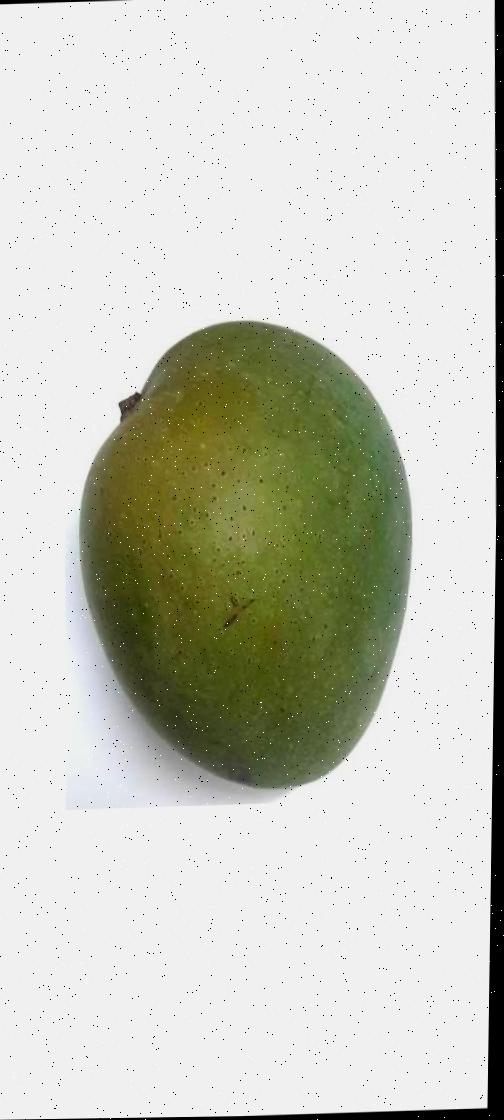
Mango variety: Ashshina Zhinuk